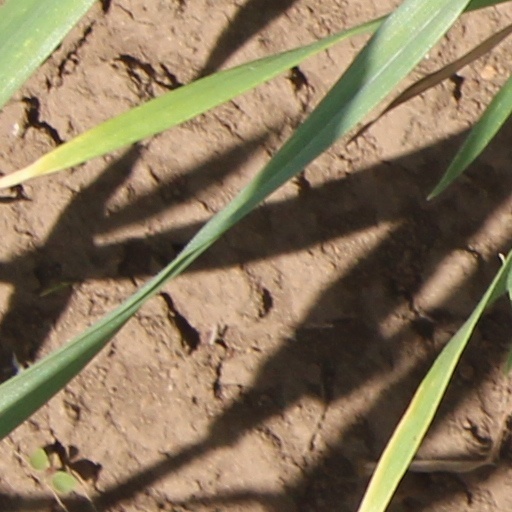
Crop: wheat